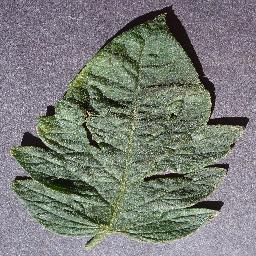
Label: Tomato___healthy